Alex Salmond

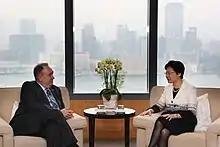
Salmond meets with Carrie Lam, Chief Secretary for Administration of Hong Kong

On 15 July 2004, Salmond said that he would be a candidate in the forthcoming election for the leadership of the SNP. This came as a surprise because he had previously declared that he would definitely not be a leadership candidate. In the postal ballot of all members he went on to receive over 75% of the votes cast, placing him well ahead of his nearest rival Roseanna Cunningham. As he was not an MSP at the time, his deputy, Nicola Sturgeon, took over as Leader of the SNP group and the main opposition leader at Holyrood. Although he was re-elected in the 2005 general election, he made clear his intention to return to the Scottish Parliament at the 2007 Scottish parliamentary election in an attempt to win power for the first time.